New York Historical

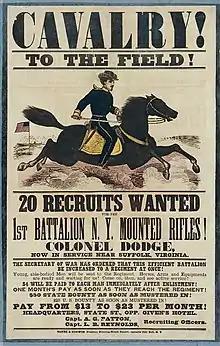
A recruiting poster for the First Battalion, New York Mounted Rifles, New York Historical collection

The museum has mounted exhibits on national themes through history in New York. For instance, beginning in 2005 with "Slavery and the Making of New York, 1600s–1827", it mounted the first exhibition ever in New York City on the major but little-known role of slavery in the city's economy and history. During the colonial years, 41% of households had slaves, and much of the city's economy through the Civil War was related to the South and slavery; half of its exports were related to cotton. Devoting the entire first floor to the exhibit, the museum mounted the largest theme exhibit in its 200-year history. It also addressed the strengths of African Americans who resisted slavery and created their own culture, both in New York and the nation.